4-4-2 (locomotive)

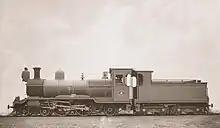
A Manila Railway 100 class locomotive.

The Manila Railway (ancestor to the Philippine National Railways) purchased five 100-class locomotives from the North British Locomotive Company in 1906. These were the first tender locomotives in Philippine service. In 1949, 7 American-built 4-8-2s were also numbered as the 100 class, presuming that the locomotives have been retired after World War II.